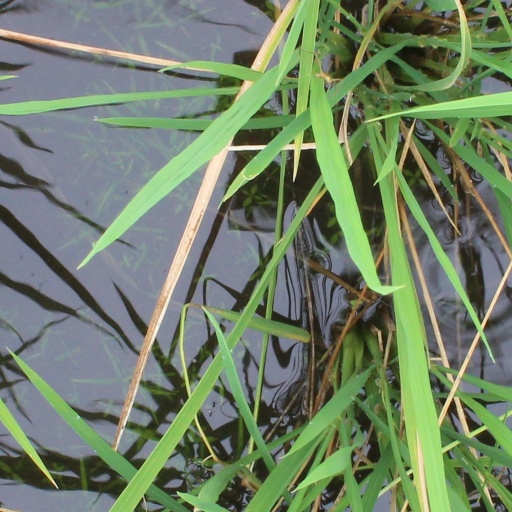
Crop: rice